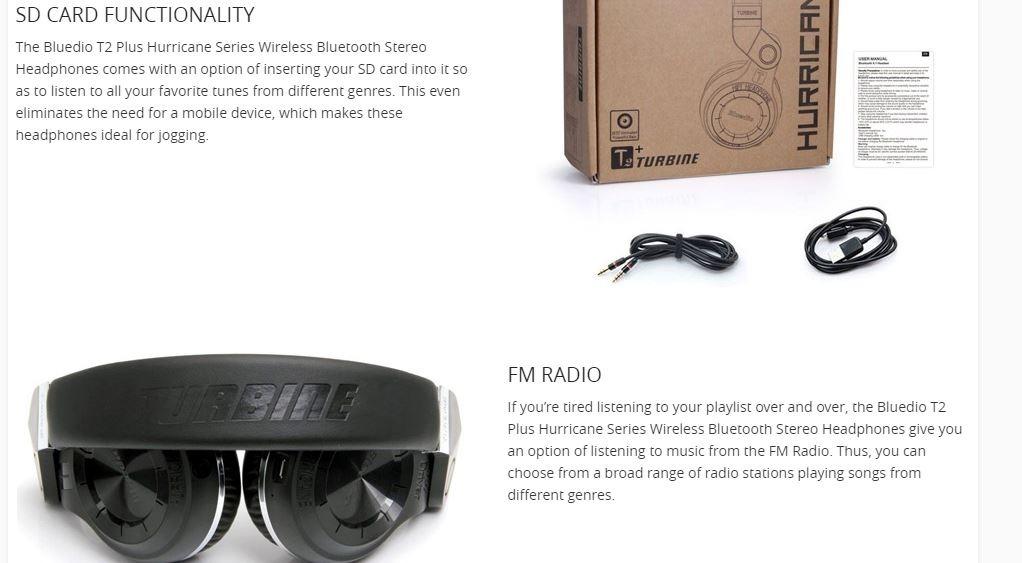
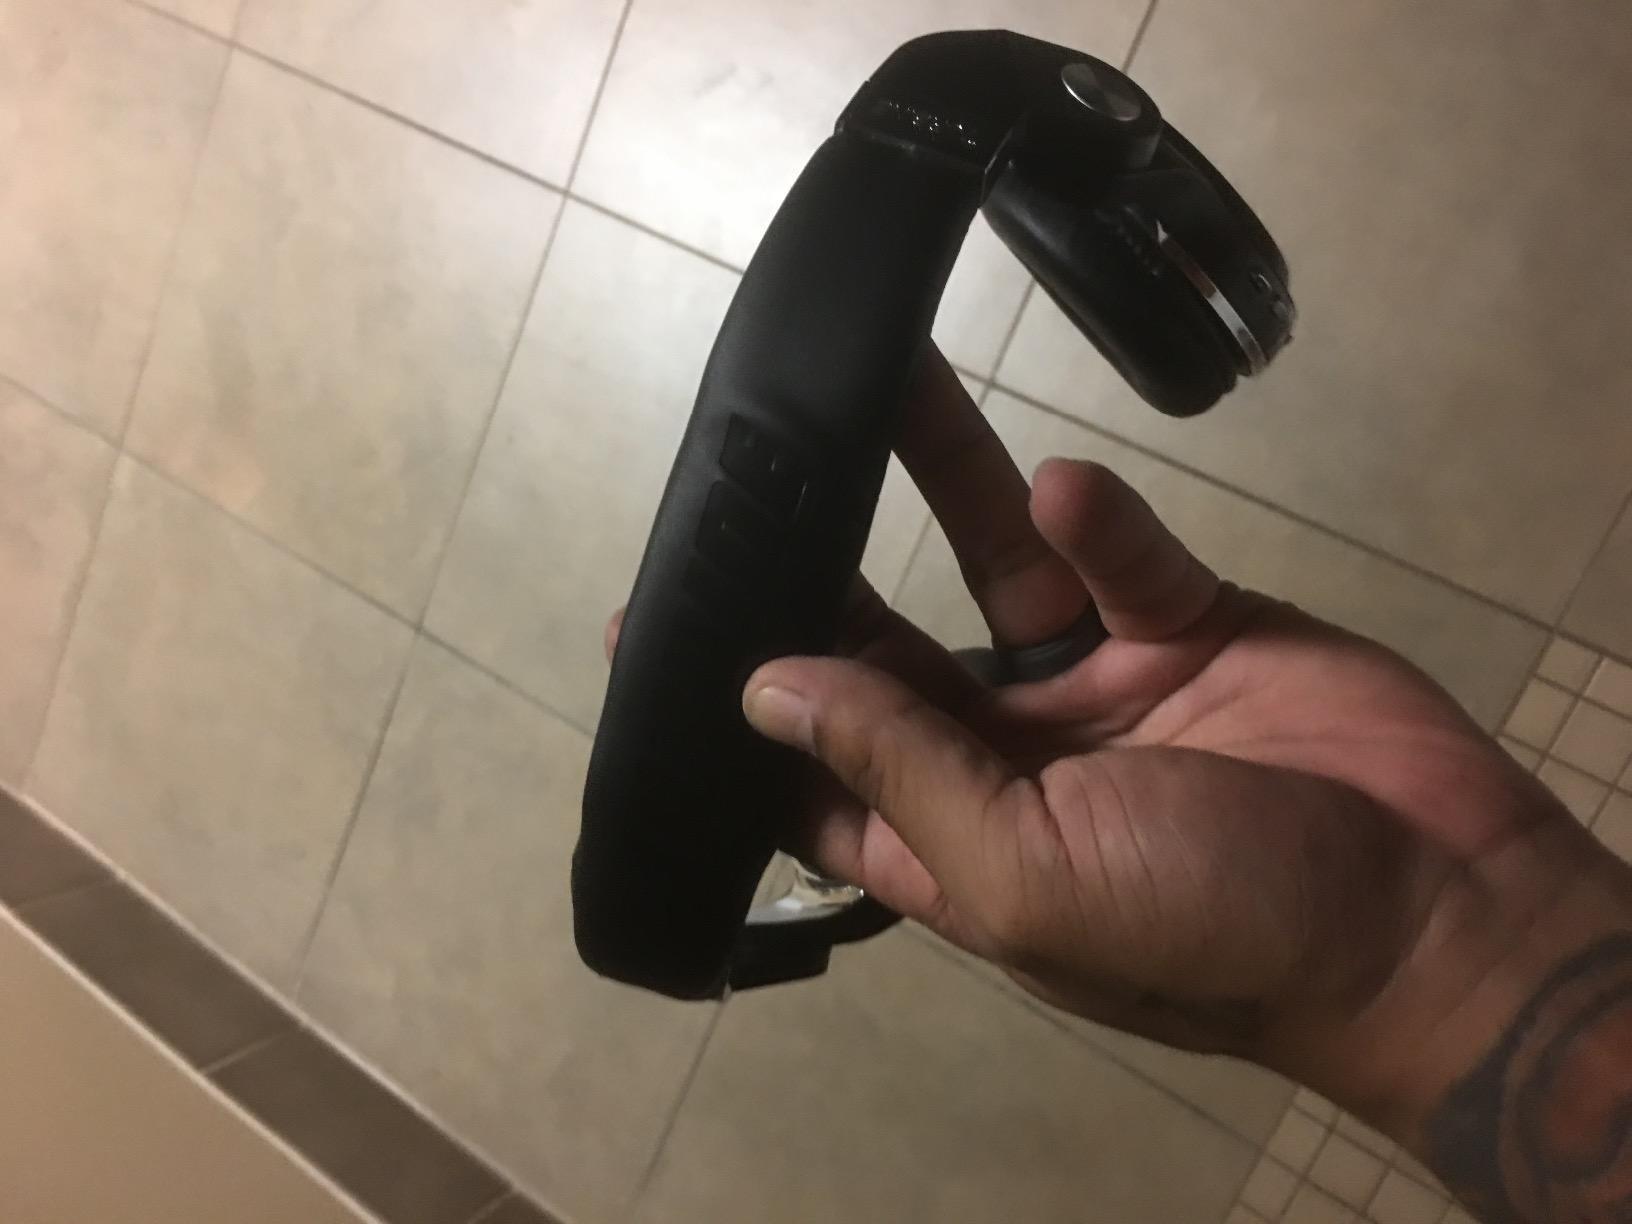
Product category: headphones
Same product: yes